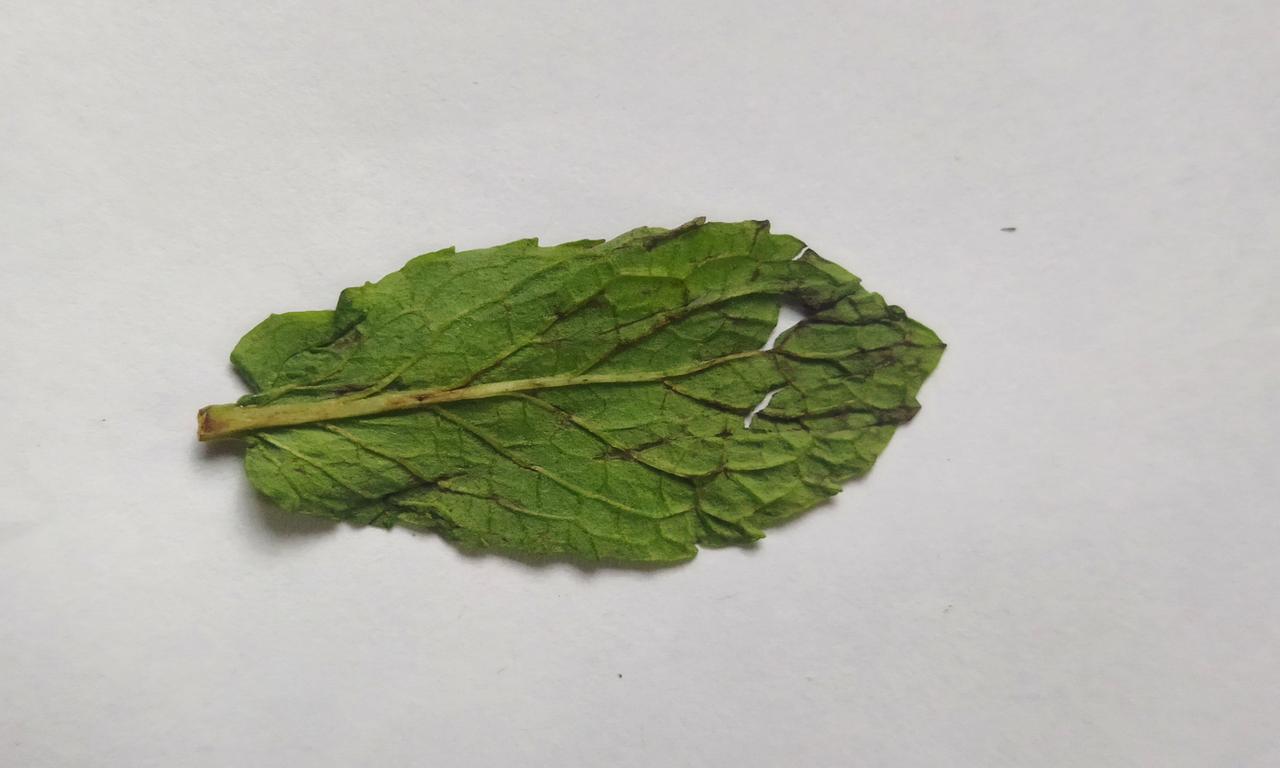
Label: Spoiled